Rotten Tomatoes Movieclips

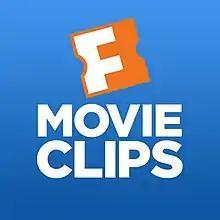
Second logo; used when the channel was under the title of "Fandango Movieclips."

Movieclips was founded in 2009 as a division of the online video company Zefr, beginning as a website which allowed the user to search through a library of over 12,000 movie clips.